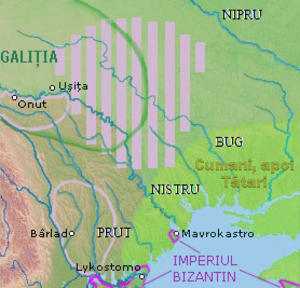
Volochovènes sont un peuple mentionné dans les chroniques russes des années 1150-1257 dans une aire géographique située en Moldavie et Podolie, jusqu'à Jitomir au nord et dans le bassin du Boug méridional à l'est, comme pasteurs et guerriers, tantôt alliés, tantôt mercenaires, tantôt adversaires de leurs voisins : Galicie-Volhynie, Hongrie, Pétchénègues, Iasses, Coumans, Tatars...